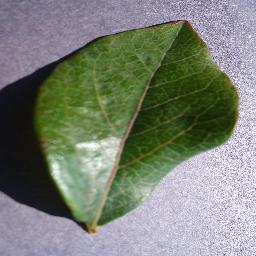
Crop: blueberry
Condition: healthy